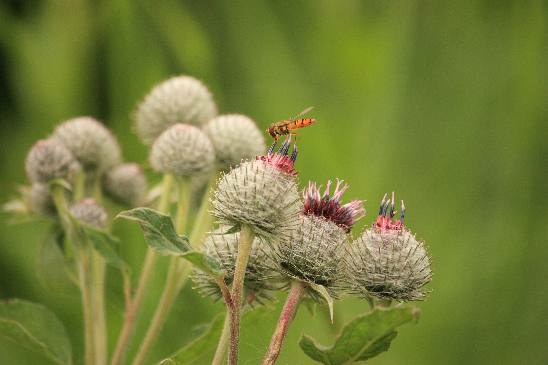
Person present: No